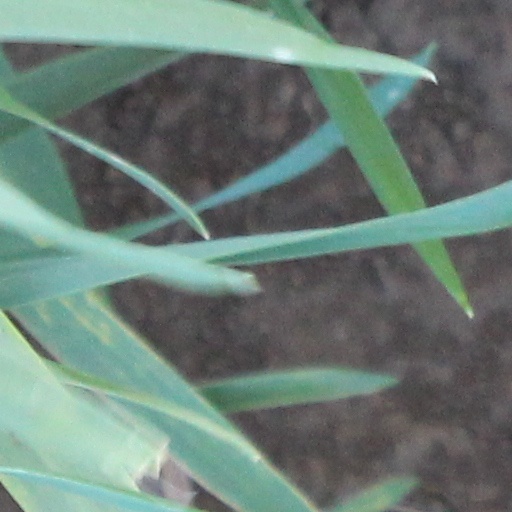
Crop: wheat